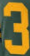
Number: 3